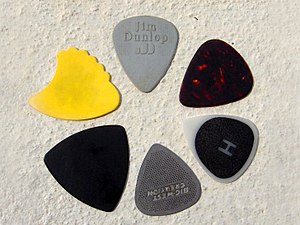
Plekter
Et bredt udvalg af plektre
Et plekter er et lille stykke tilbehør, som bruges til at spille på strengeinstrumenter som mandolin, banjo, ukulele, bouzouki, balalajka, guitar m.m. Et plekter består gerne af et lille stykke plastik, man kan anslå strengene med, frem for at bruge fingerne. Plekteret har bl.a. den fordel på guitaren, at lyden bliver klarere og mere kraftig, men det kræver også mere præcision at bruge ved f.eks. fingerspil, og kan faktisk slet ikke anvendes ved vekselspil.